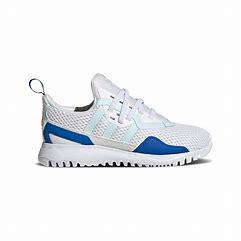
Brand: Adidas
Model: Originals Flex